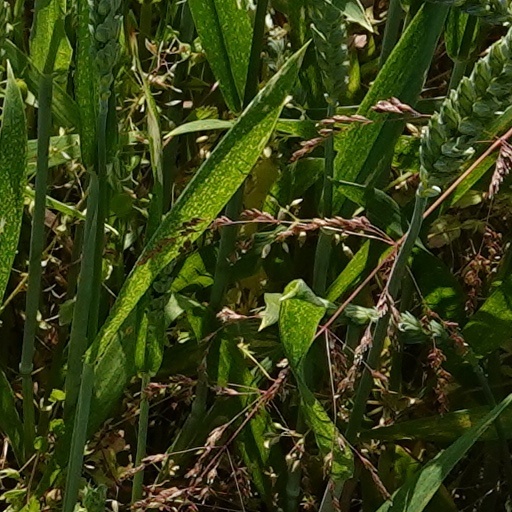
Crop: wheat